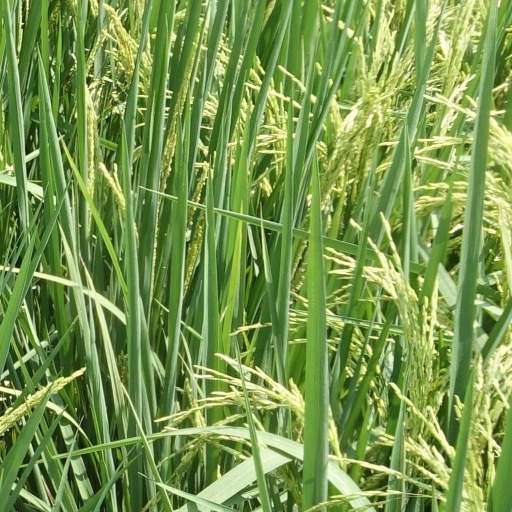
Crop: rice